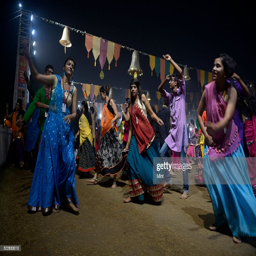
people enjoying dance in colorful traditional dresses on the occasion .